Abyei (town)

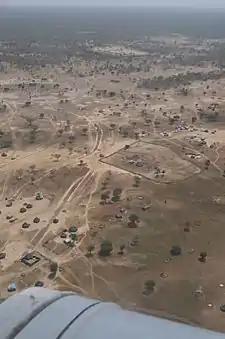
Aerial view of Abyei town and environs, in 2009

Abyei (also spelled Abyēy) is a border town currently in the Abyei Area that is disputed by South Sudan and the Sudan. The United Nations estimated the town's population at around 20,000 previous to May 2011 events.